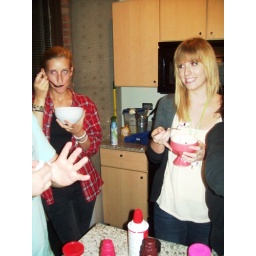
Hosted by Brandon Graham, 5th floor Dwight building Resident Assistant